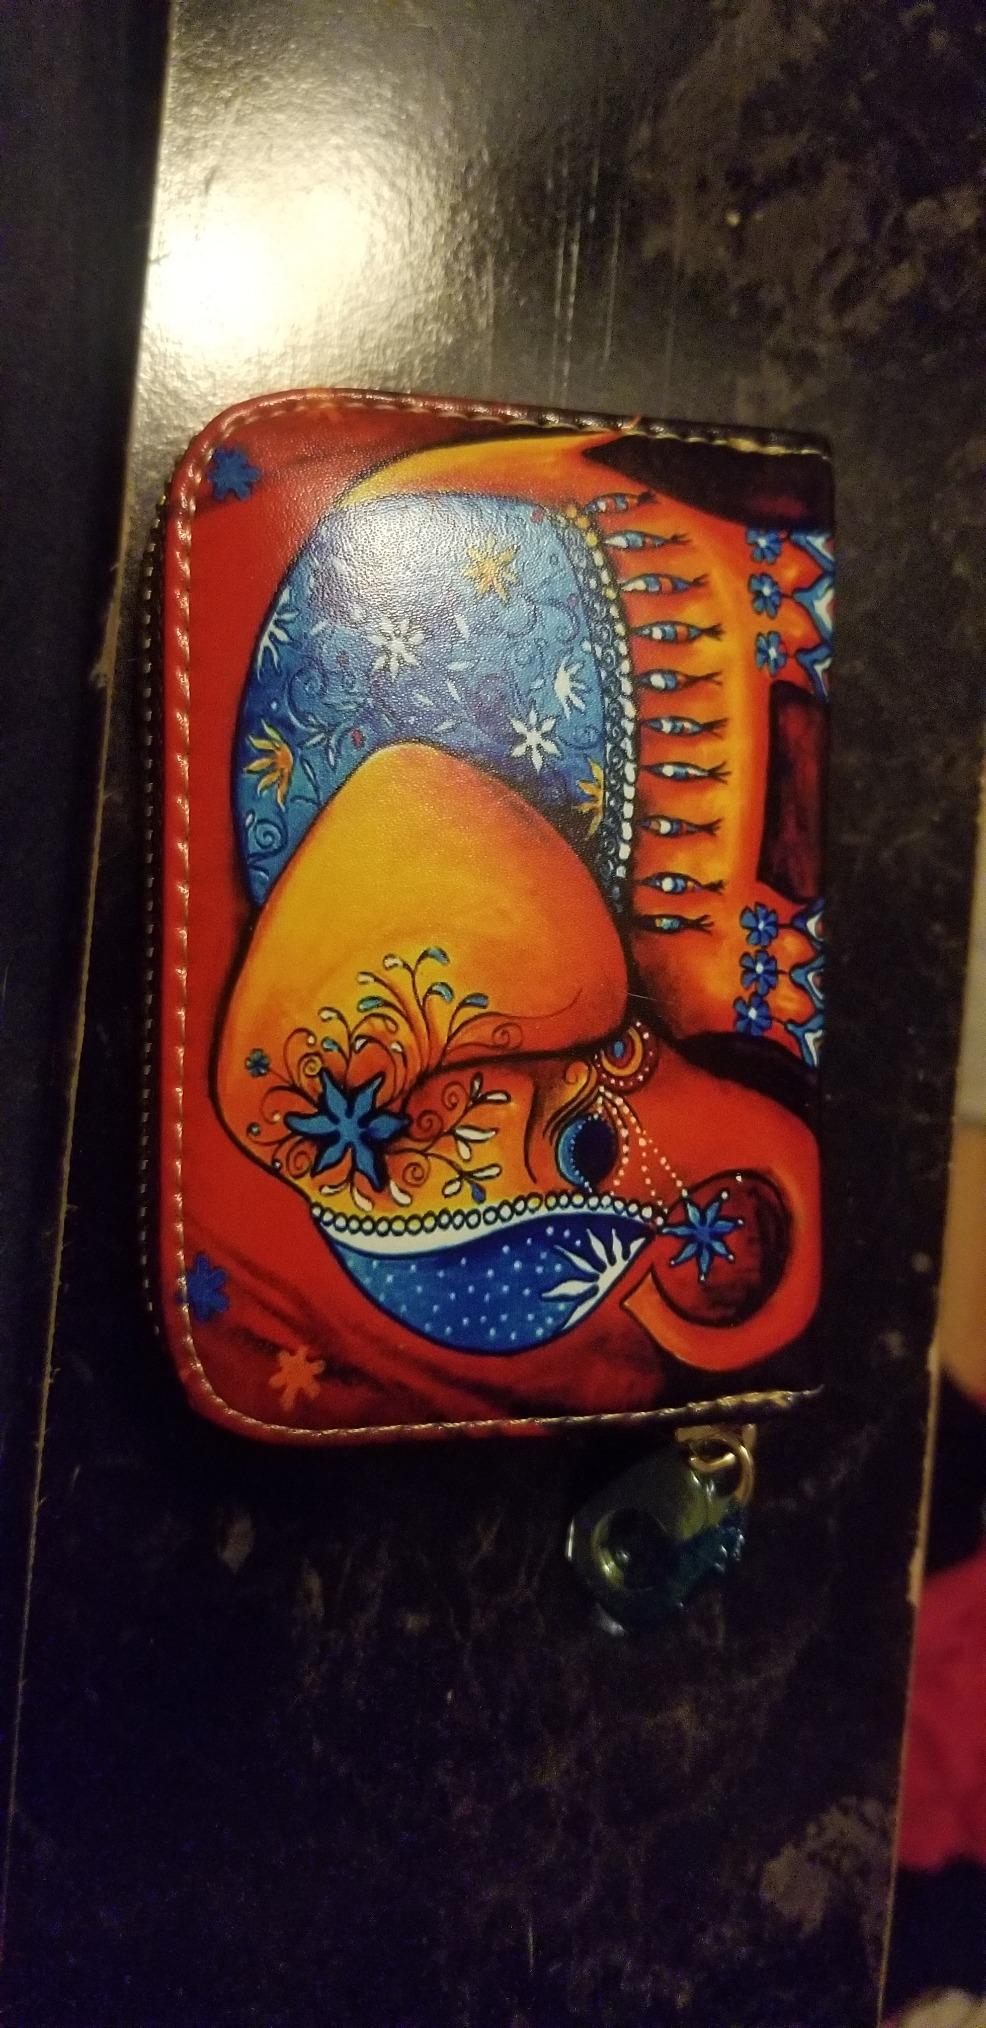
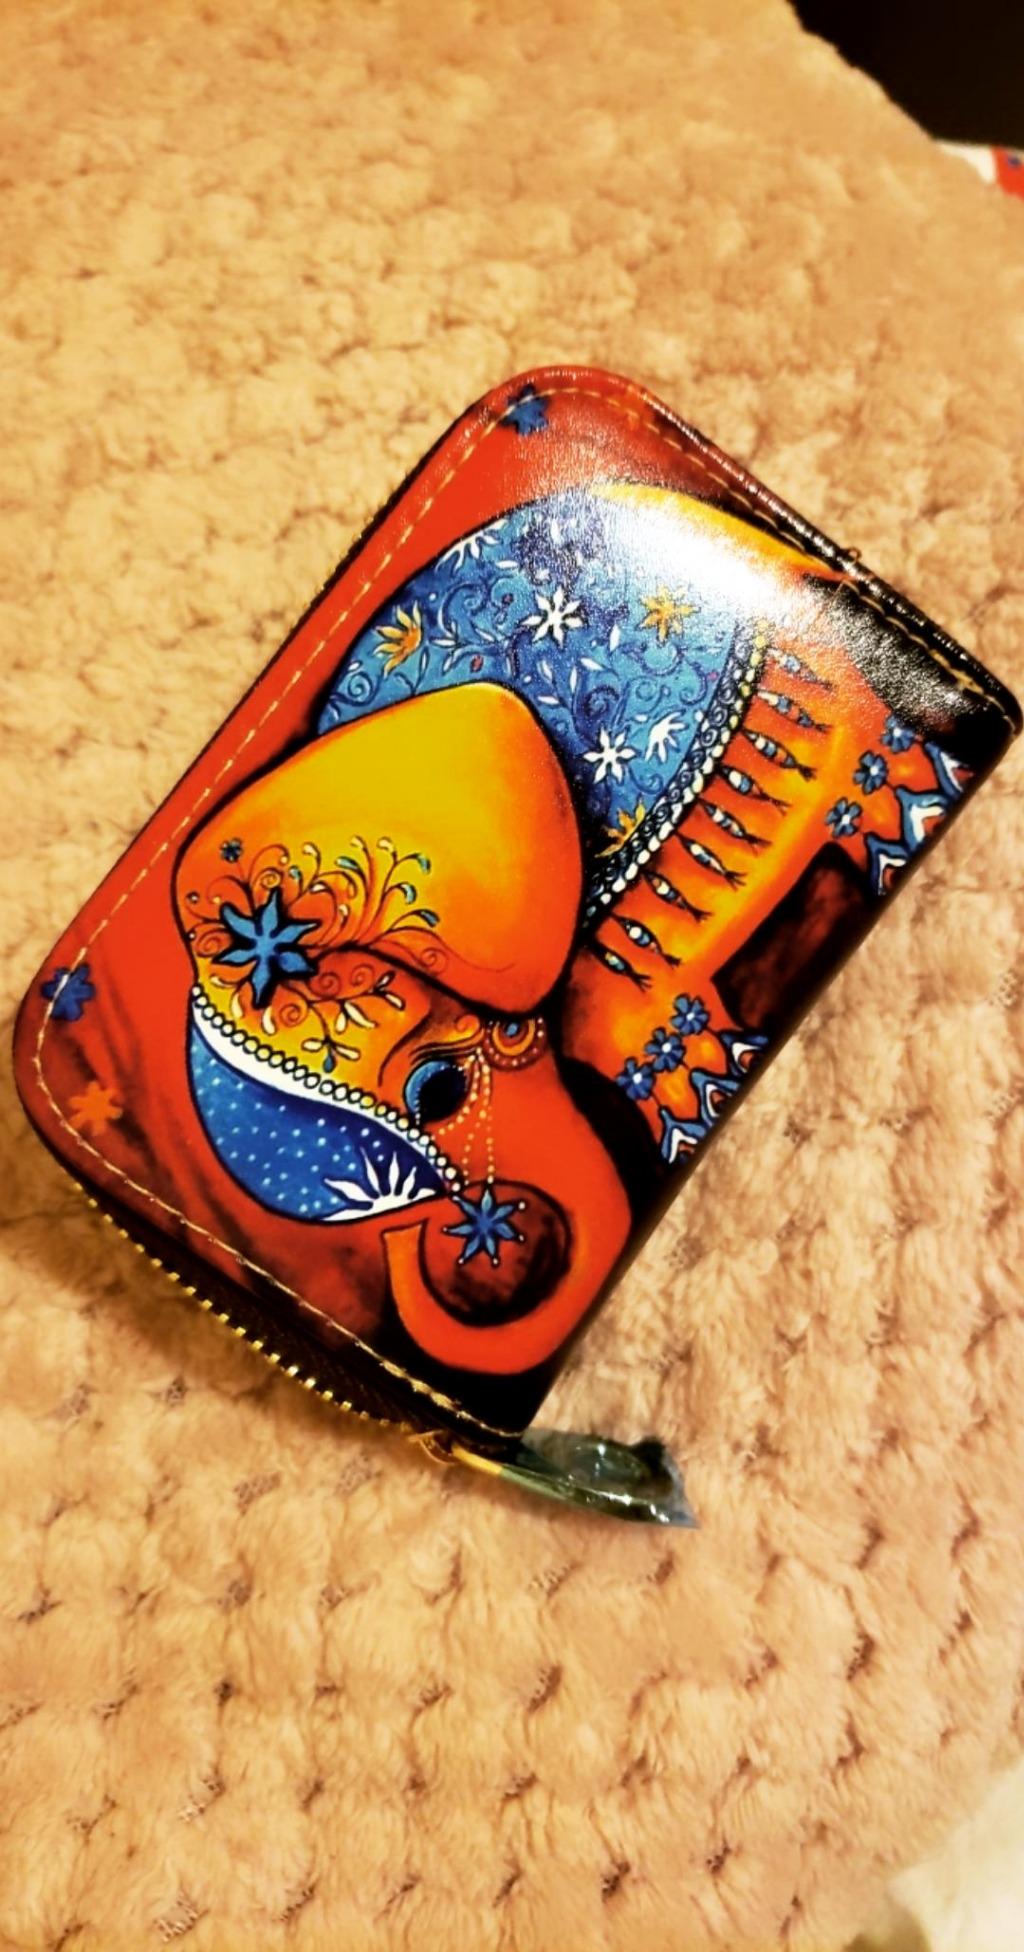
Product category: accessories_keychain
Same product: yes